Operational Group of Russian Forces

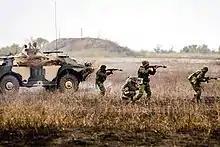
A platoon from the operational group during training.

The Soviet Army's 14th Guards Army was formed in November 1956 in Chișinău as one of the only formation of the Odessa Military District to be stationed in the Moldovan SSR. The army headquarters was moved to Tiraspol, the capital of Pridnestrovian Moldavian Soviet Socialist Republic in the early 1980s. At the start of the Transnistrian War, soldiers of the 14th Guards Army who were sympathetic to the PMR cause "defected" with total military structure and commanding system, and remained under Moscow command, and, with some assistance of the Transnistrian Republican Guard, created the strongest local military force, despite the Russian government's official declaration of neutrality. On 23 June 1992, Major General Alexander Lebed of the 14th Guards Army, who had orders to evacuate the local logistics center, began an over two week battle which ended in an artillery strike on 3 July 1992 on a Moldovan unit in a forest near Bender (Tighina). It is generally accepted that this strike led to the strategic victory of the Transnistrian/Russian military and the tactical setbacks of the military of Moldova, creating a Moscow-controlled occupational zone, and a Moldovan government had lost control over a part of Moldova.